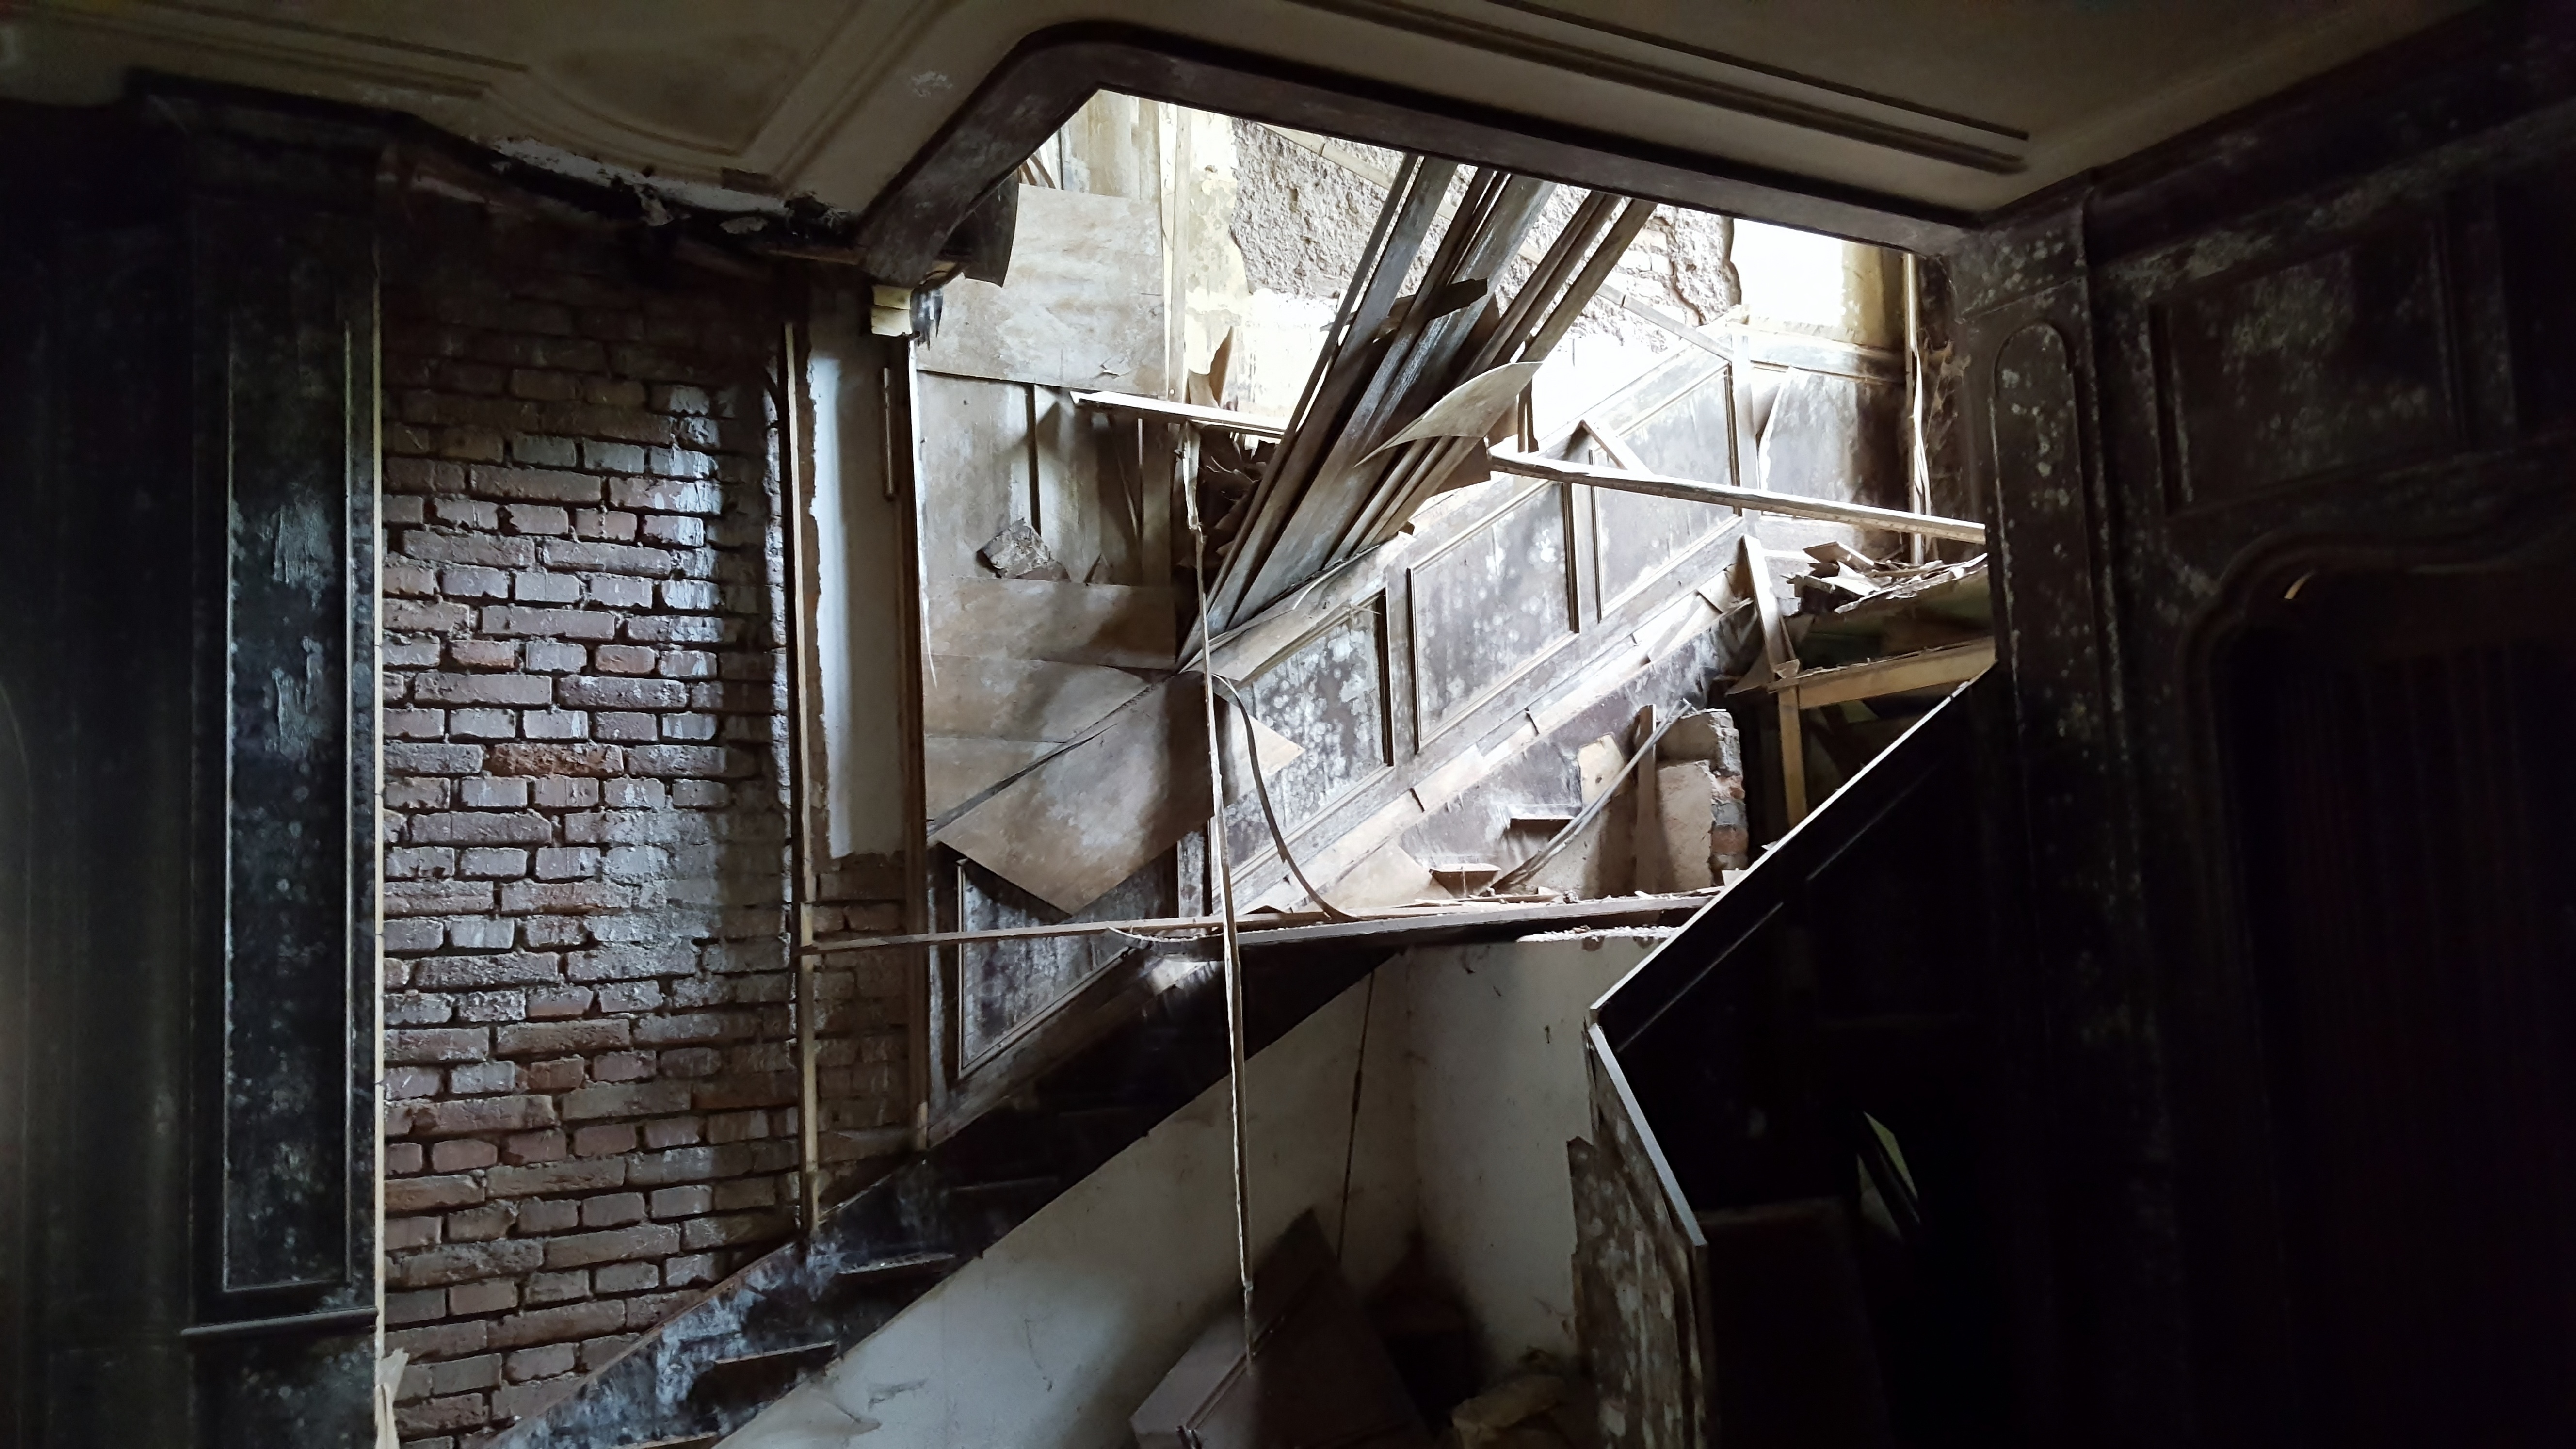
wood, villa, house, interior, window, home, wall, darkness, industry, interior design, old house, urbex, urban area